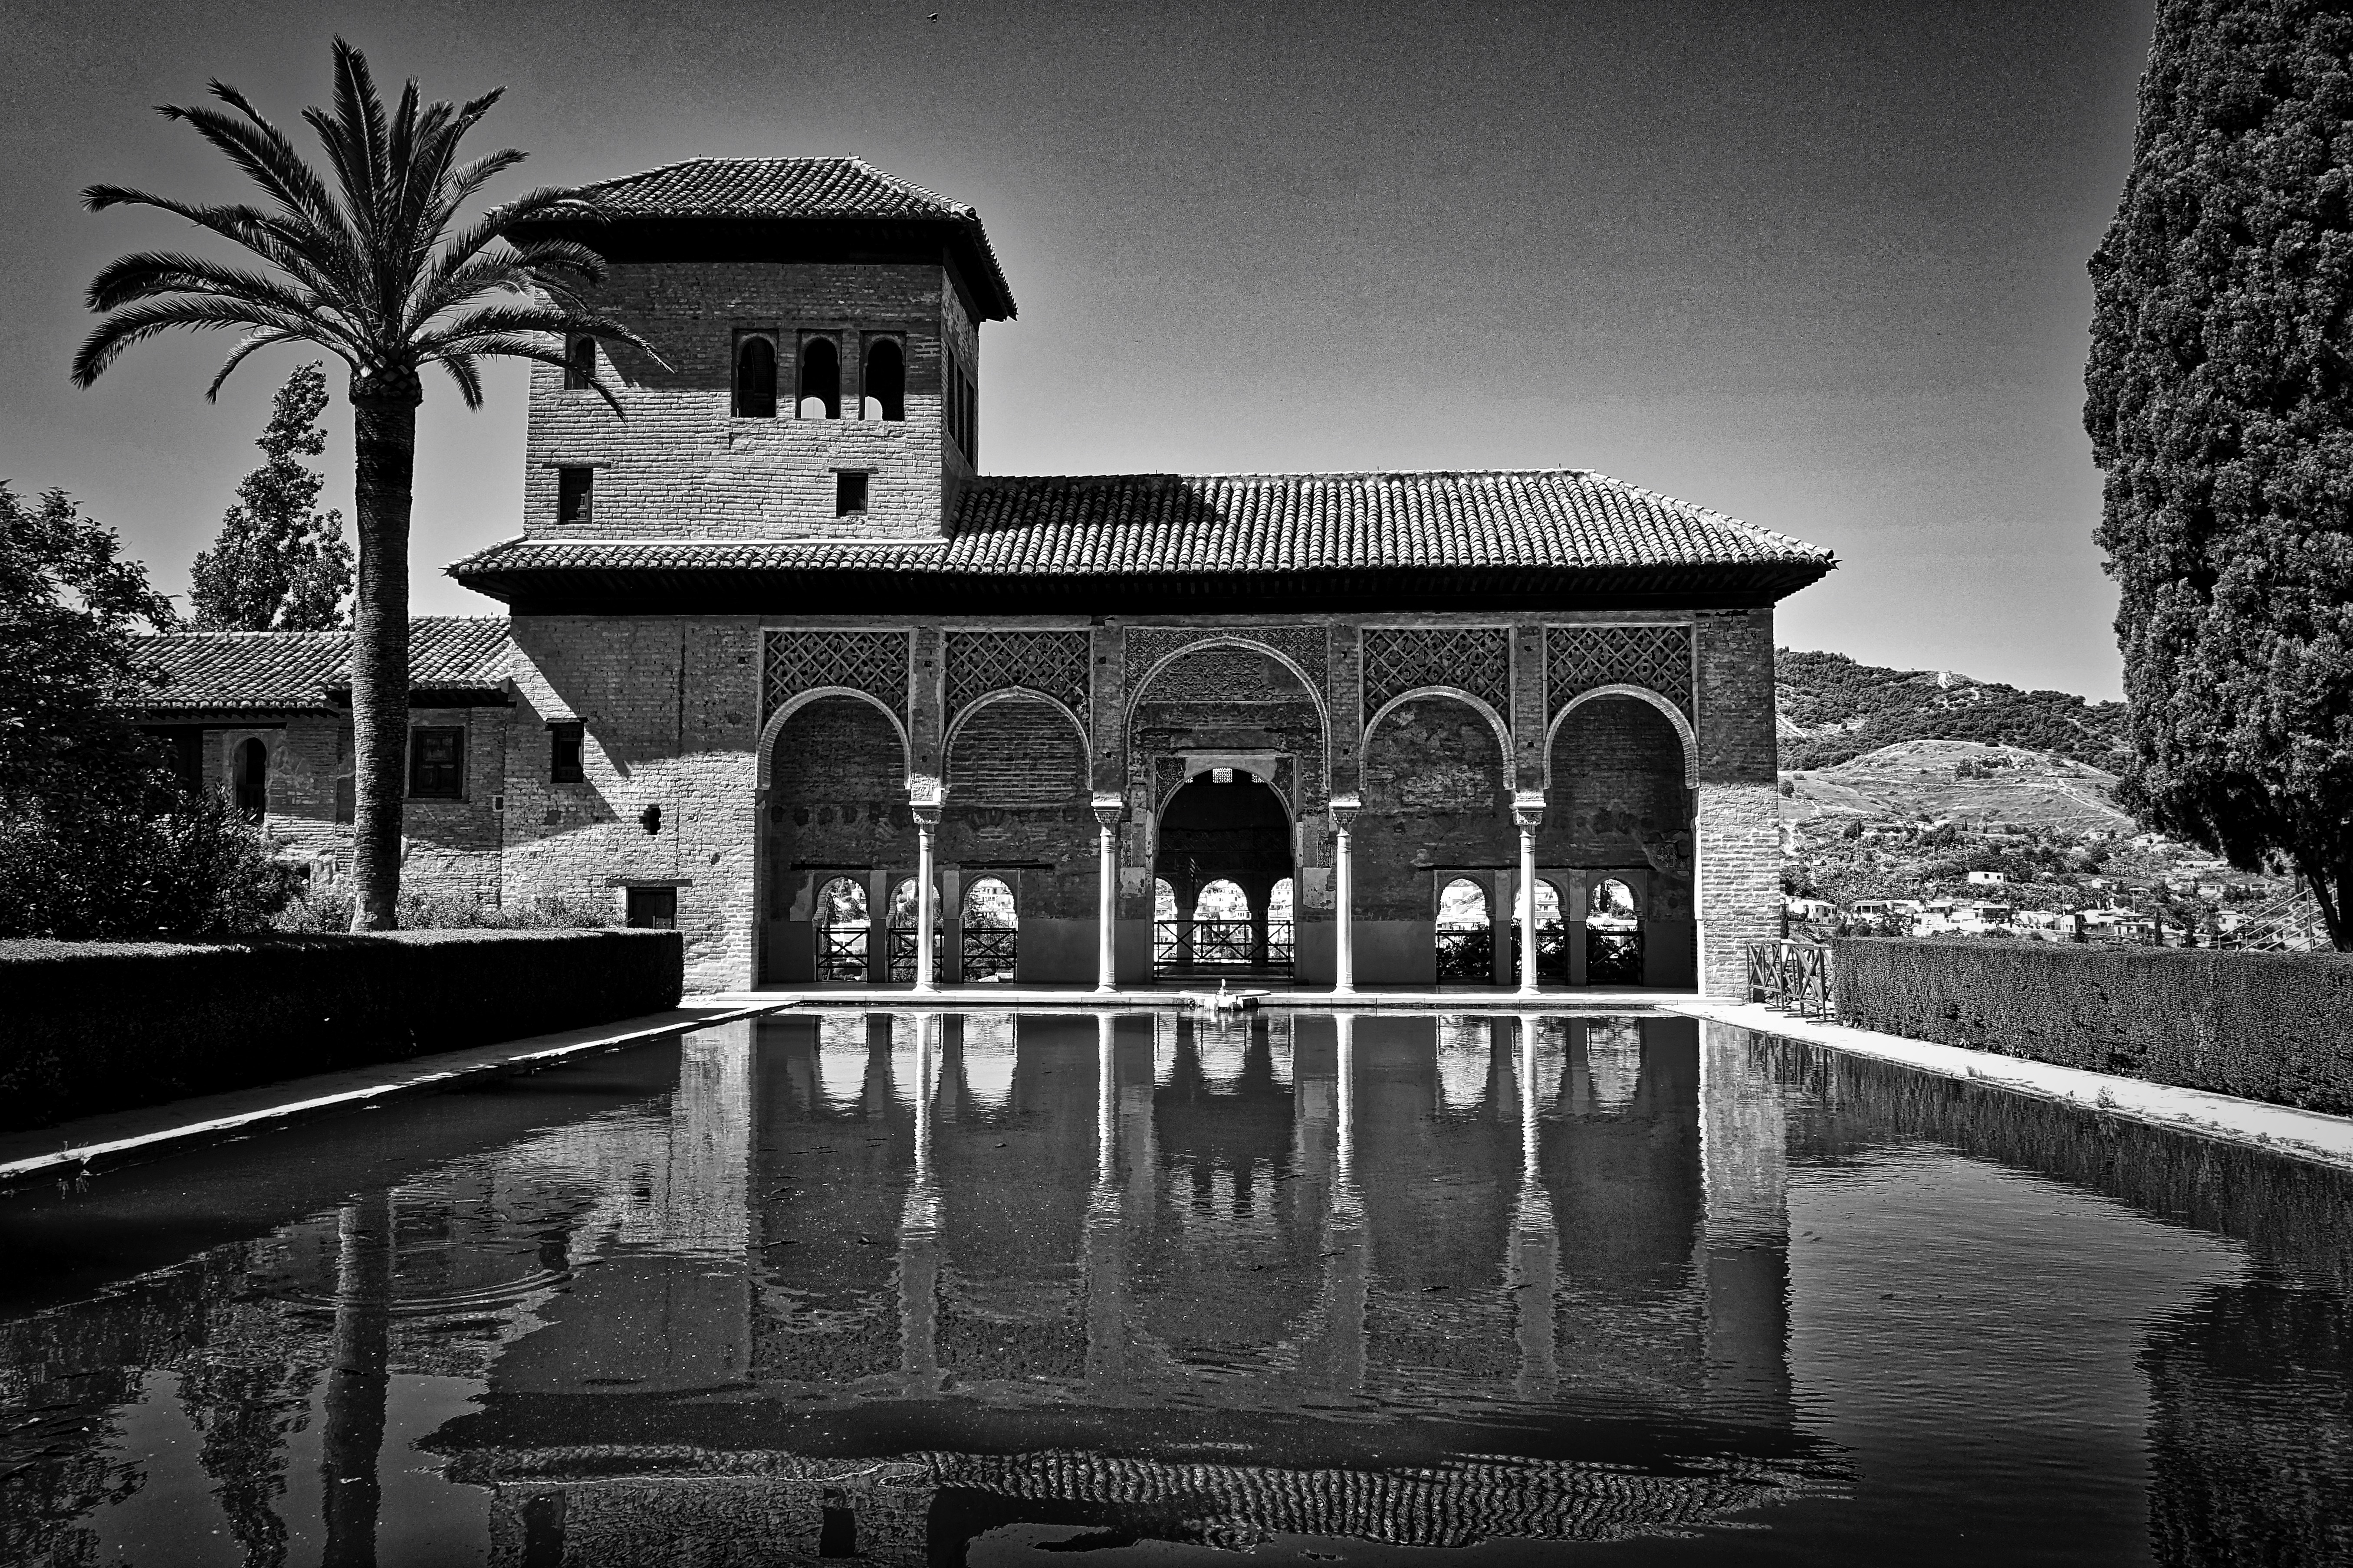
water, black and white, architecture, white, night, photography, mansion, house, building, decoration, reflection, darkness, black, monochrome, arches, spanish, arabic, alhambra, plasterwork, moorish, monochrome photography